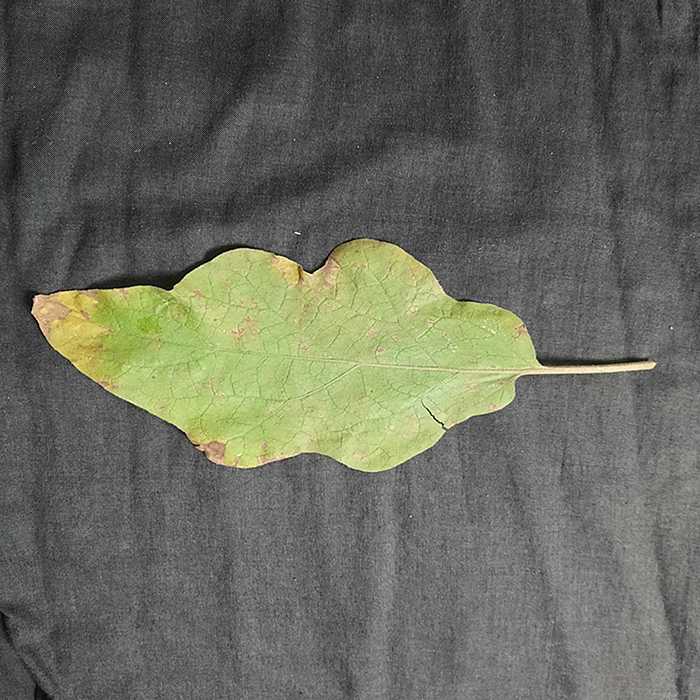
Plant: Eggplant
Label: Eggplant Cercopora leaf spot